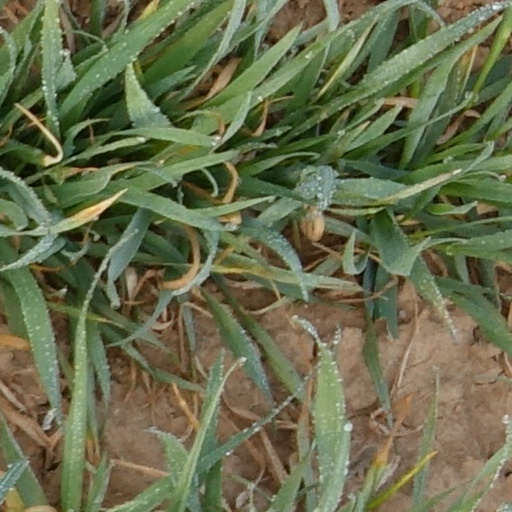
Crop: wheat